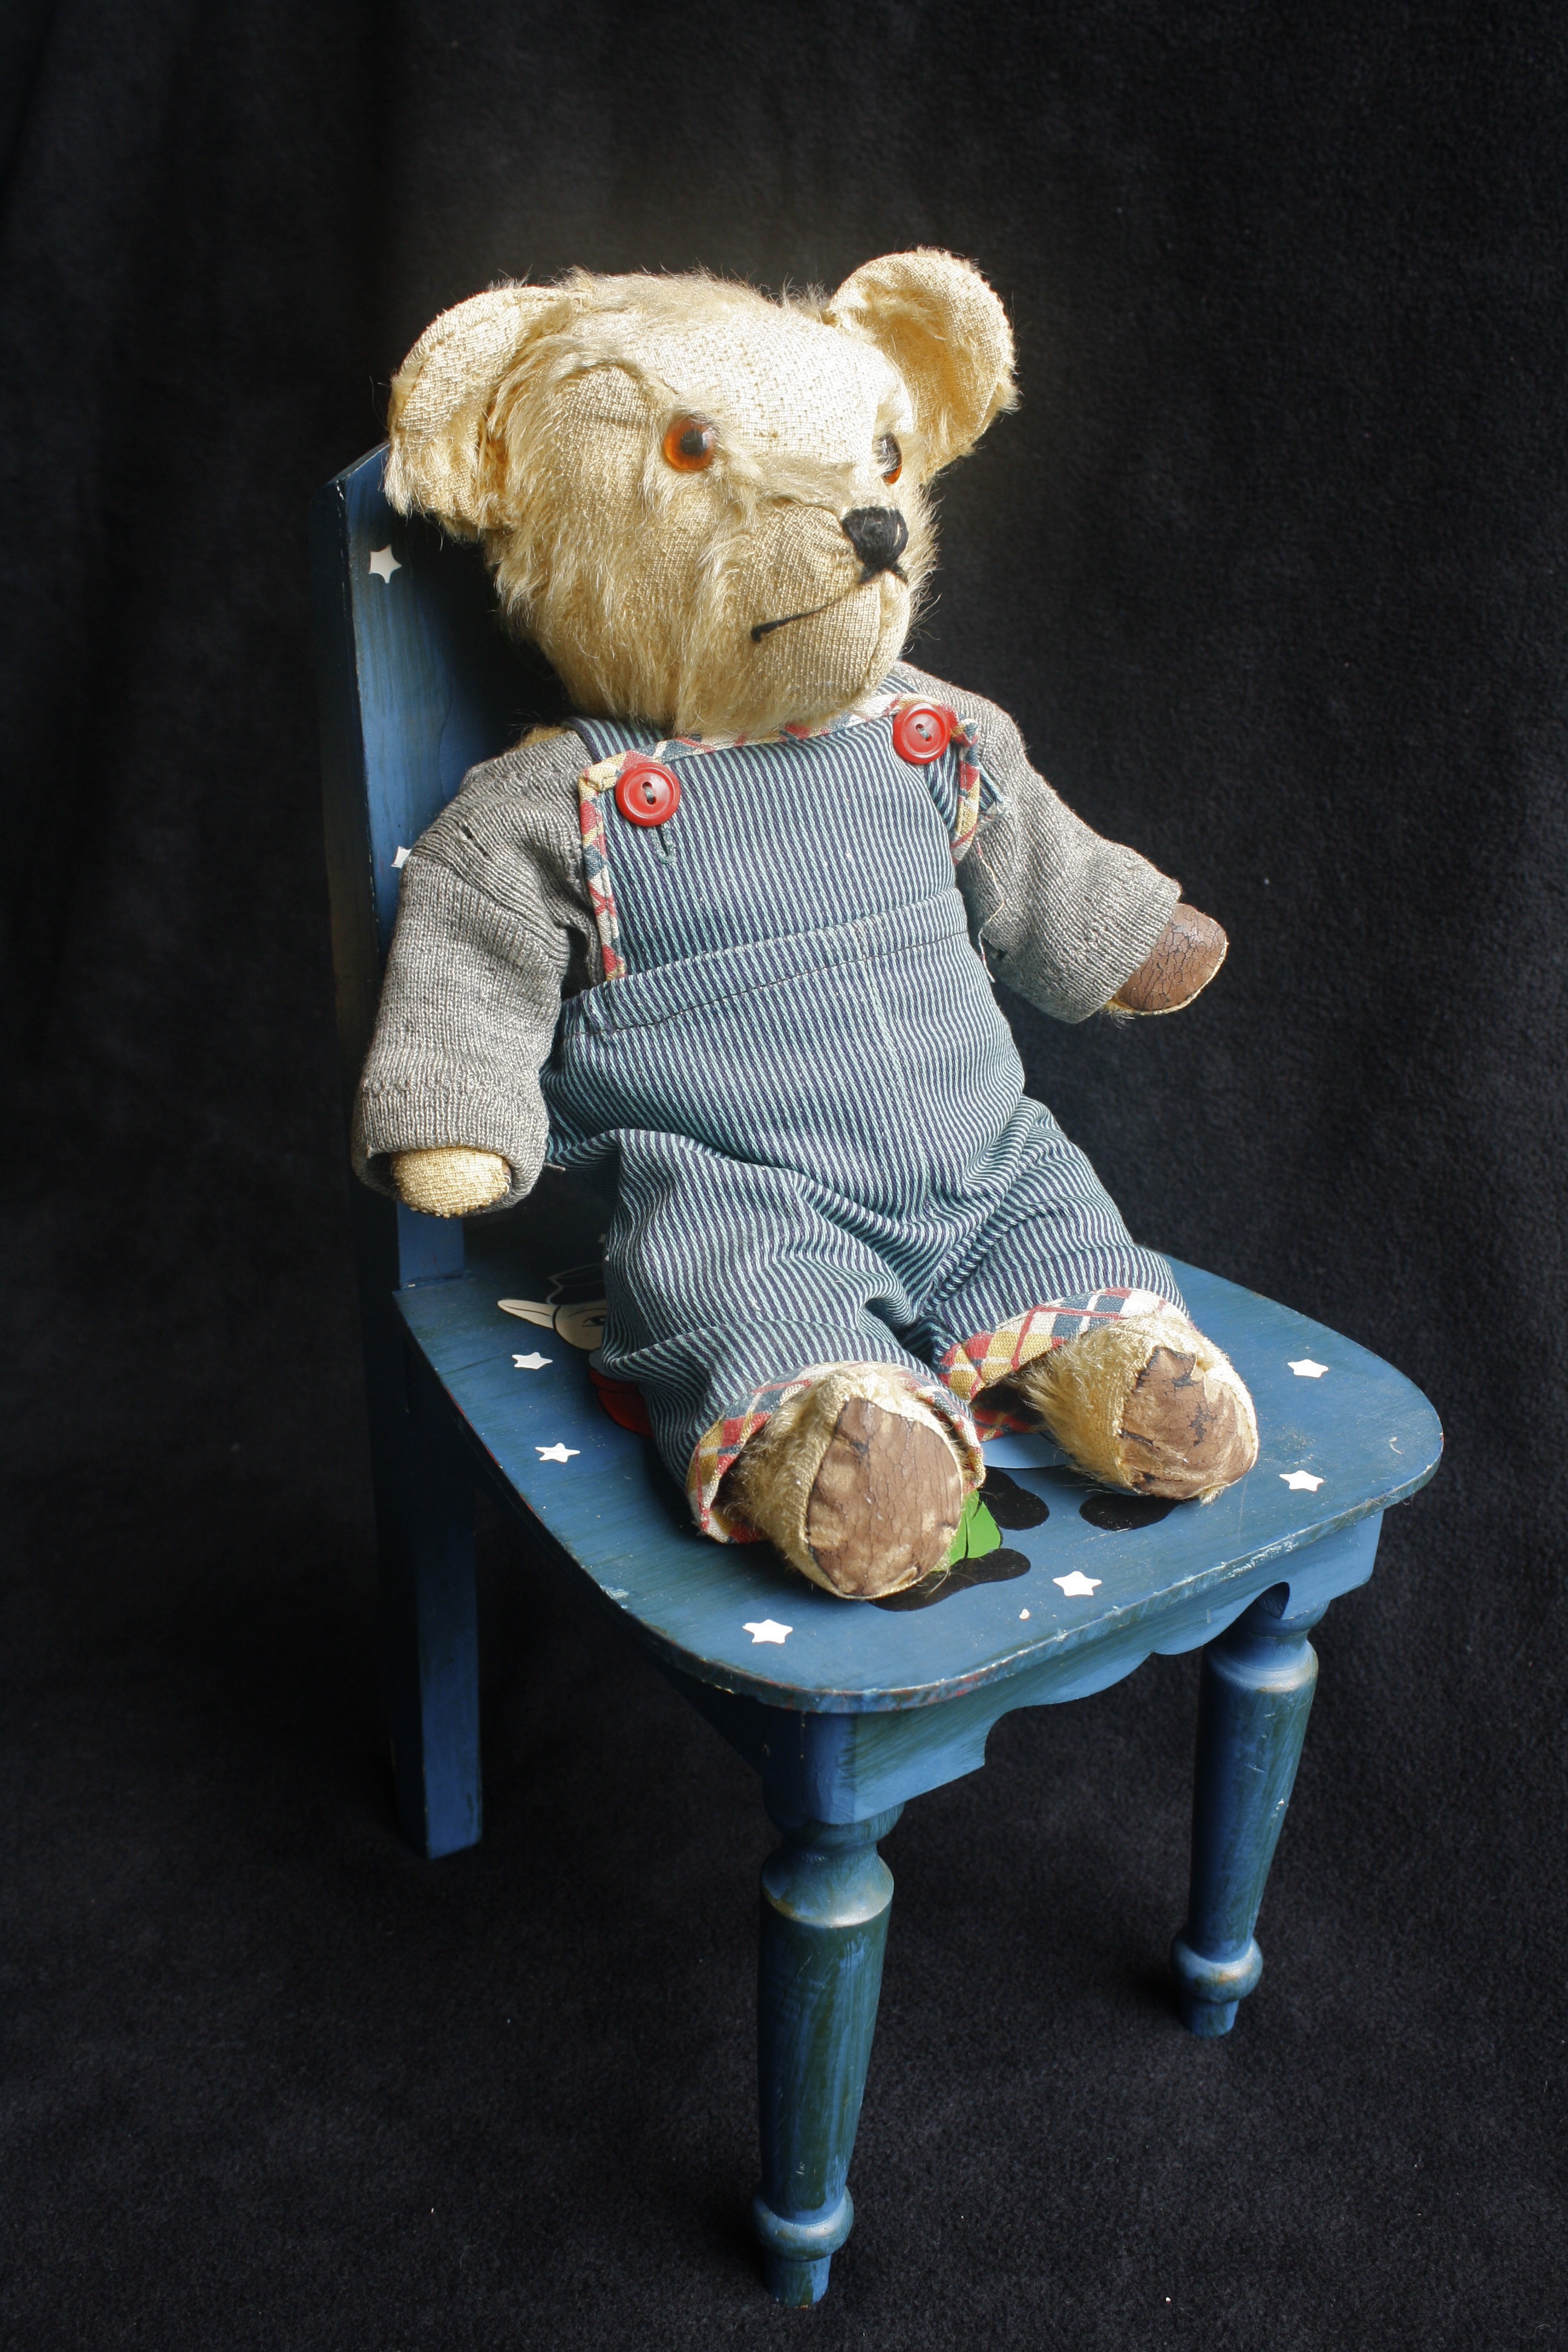
vintage, bear, sitting, child, blue, toy, teddy bear, toddler, teddy, old toy, human positions